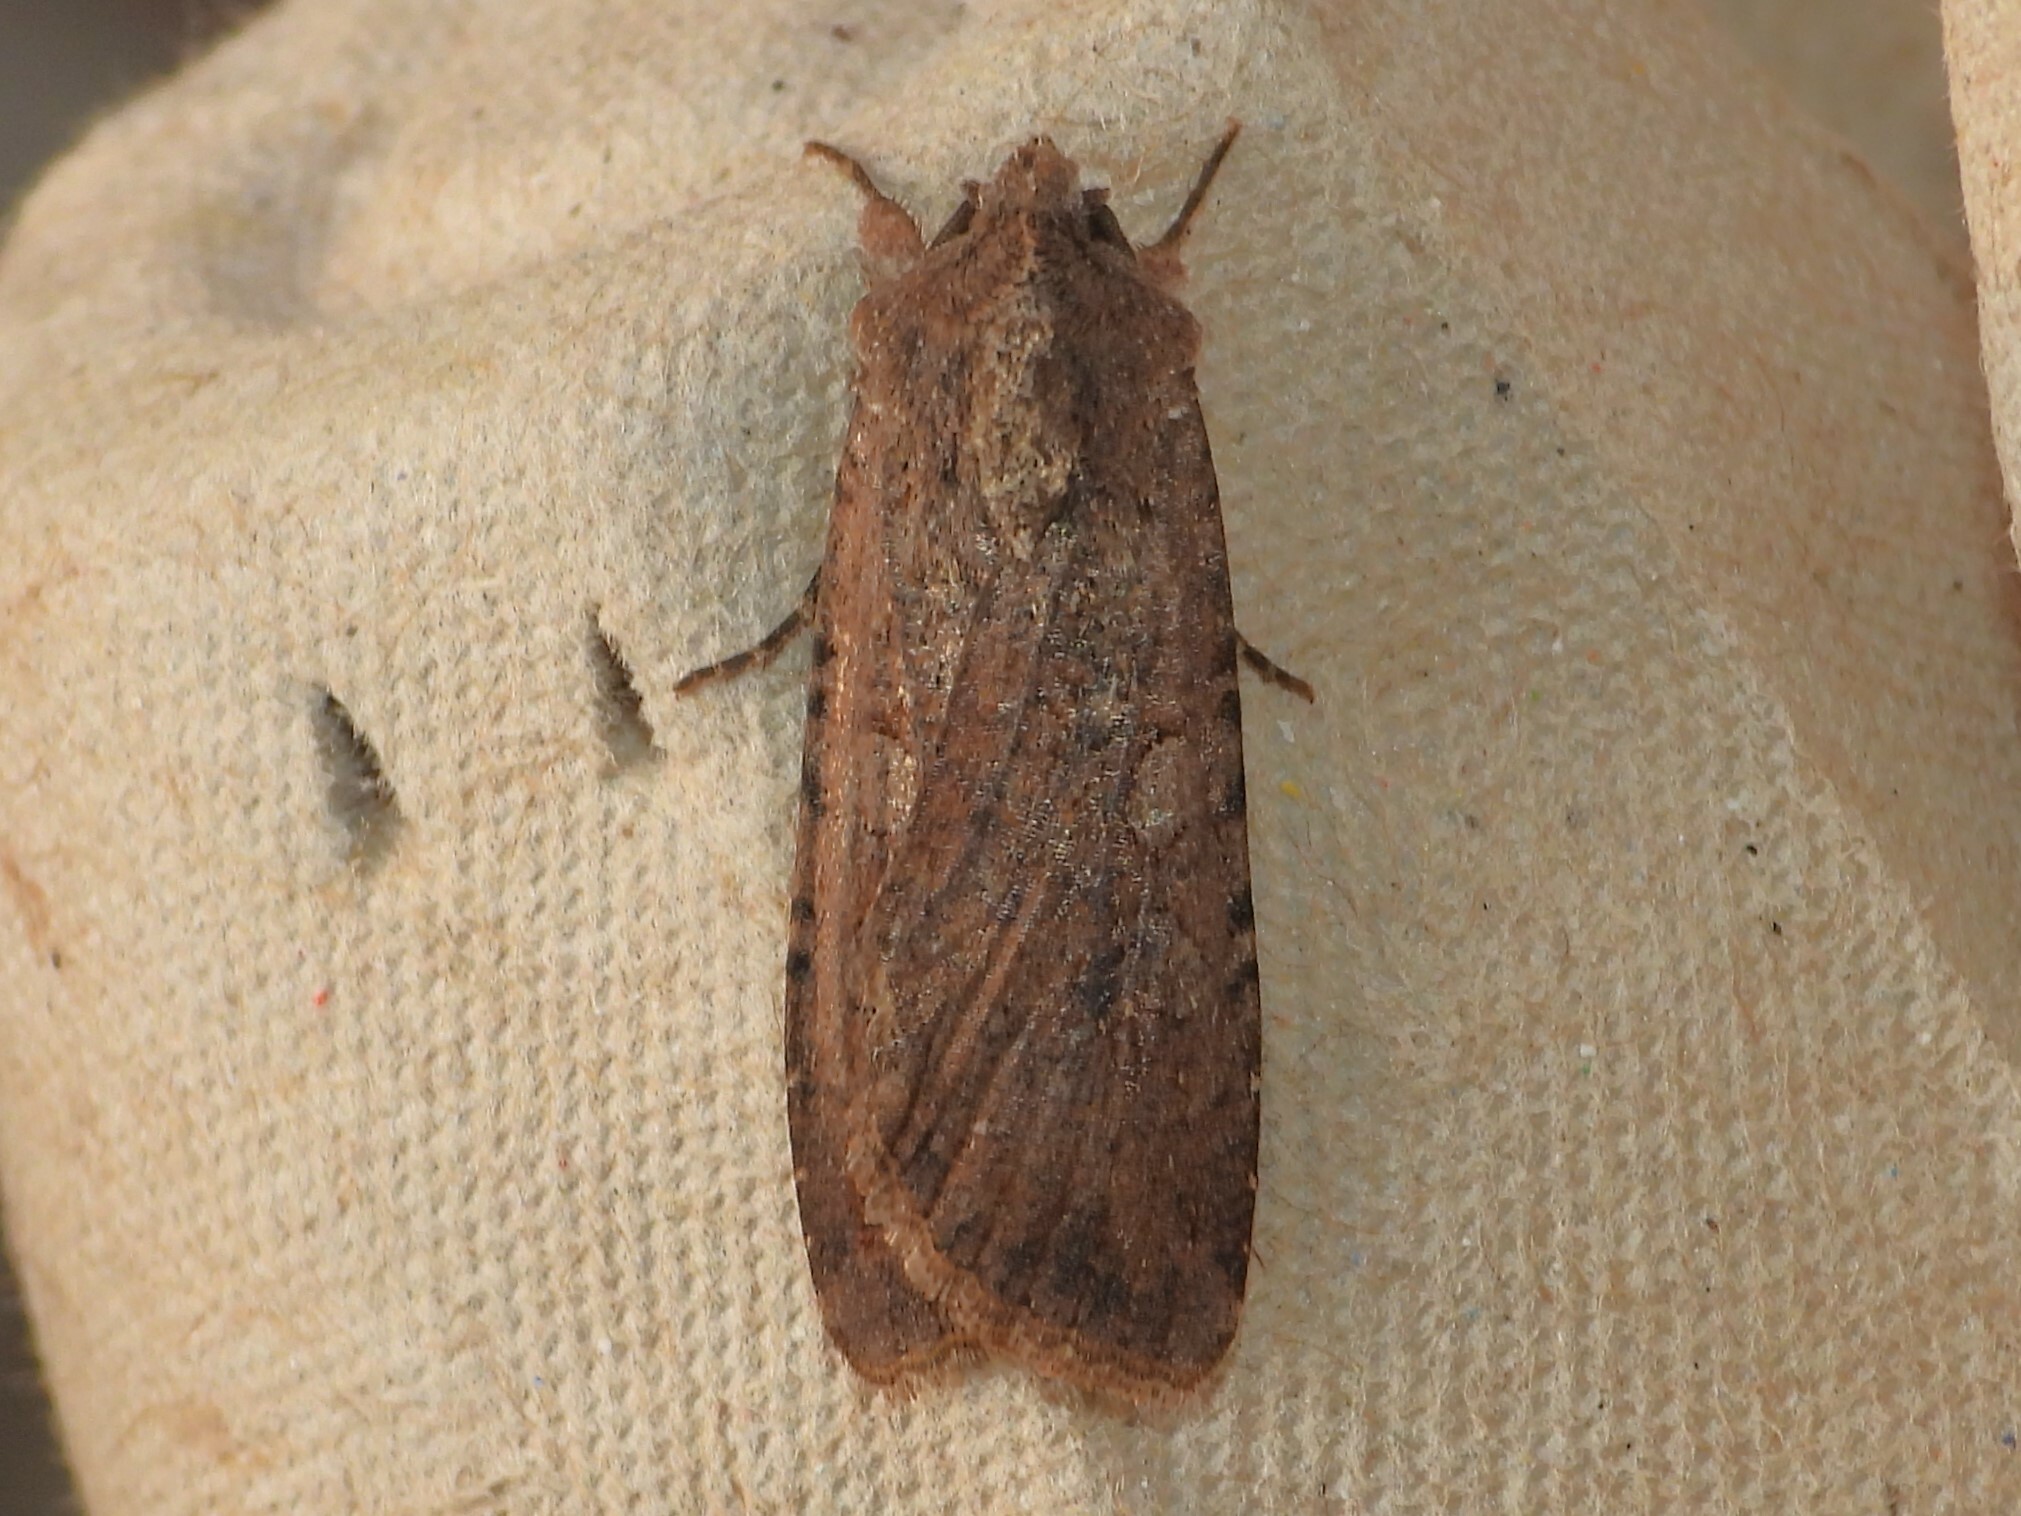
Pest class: cutworms